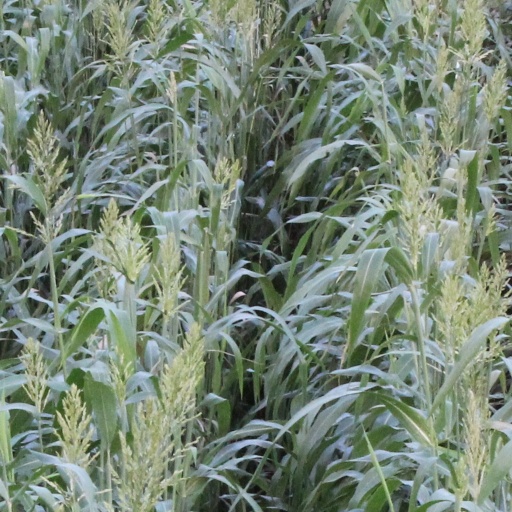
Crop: sorghum